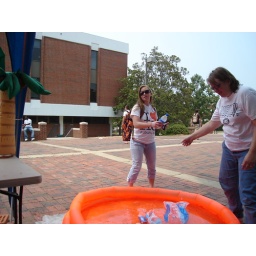
A student accepts a bottle of cold water offered by Nancy Noe.